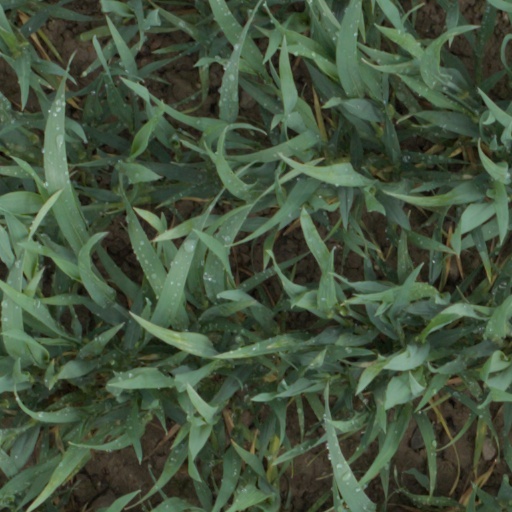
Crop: wheat